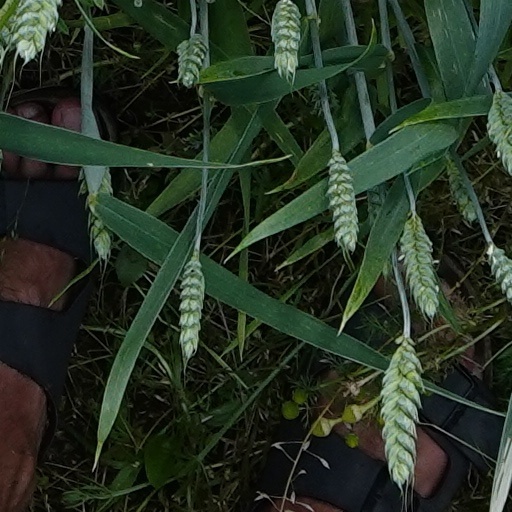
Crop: wheat